John Calhoun Baker University Center

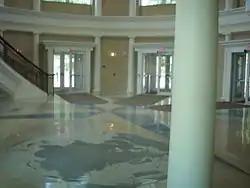
Baker Center interior at the top entrance

The John Calhoun Baker Center (the name having been taken from the original 'Baker Center' on Union St.) opened in January, 2007. The $65 million student center upgrades the campus's traditional architectural layout with its Georgian architecture. Expansive windows throughout the building that allow a great deal of natural light to enter. Complementing the stately exterior's red brick and white columns, the contemporary interior has dramatic hallways, high ceilings, ergonomic furniture, and a color scheme of sage, plum and mocha to reflect institutional emphasis on civics.